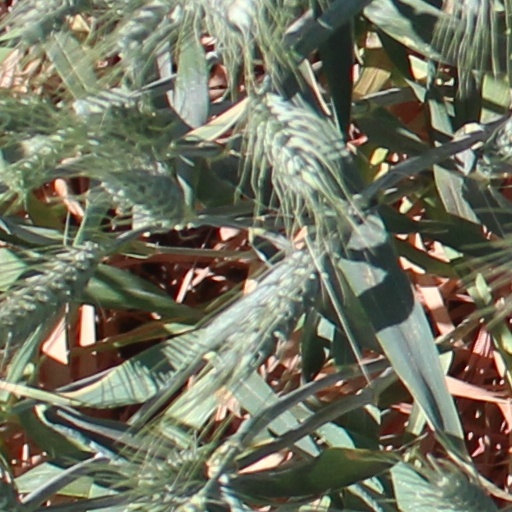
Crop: wheat